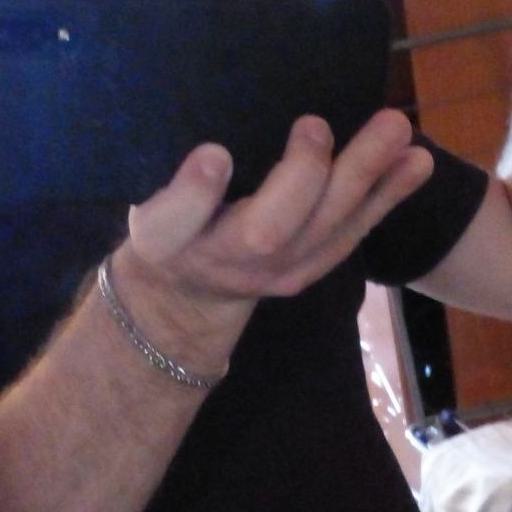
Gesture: no_gesture